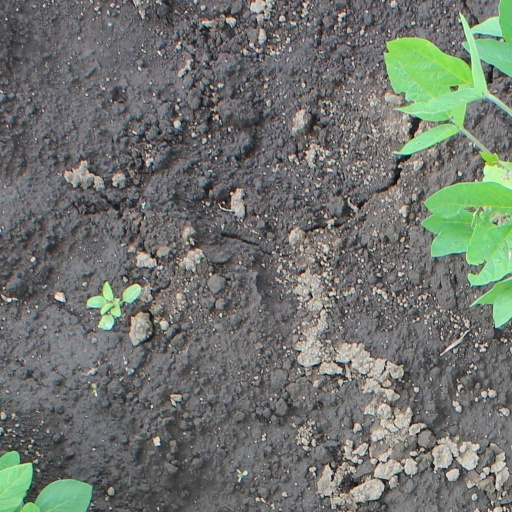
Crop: soybean